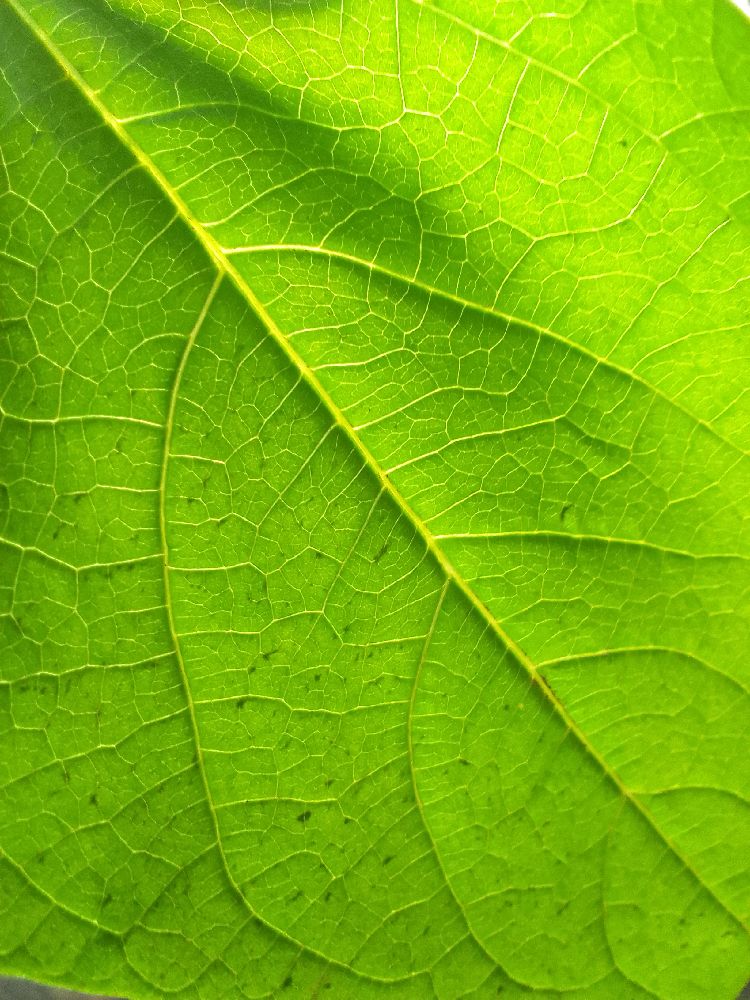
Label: healthy